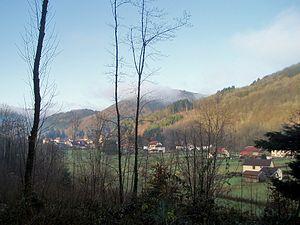
La Longine
La Longine est une commune française située dans le département de la Haute-Saône, en région Bourgogne-Franche-Comté. Elle est constituée d'un bourg central et de 15 écarts ou hameaux : Bussomagny, Claude Lemaire, Devant Roncey, En Blaisot, Ez-No, La Croslière, La Grange, La Nouotte, La Roche au Pic, Le Fays, Le Pont de la Scie, Les Gouttes, Les Grandes Fontaines, Les Roches et Neupré.